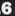
Number: 6